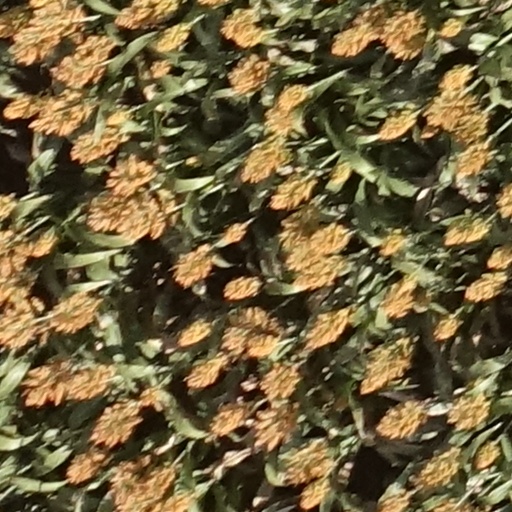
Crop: sorghum